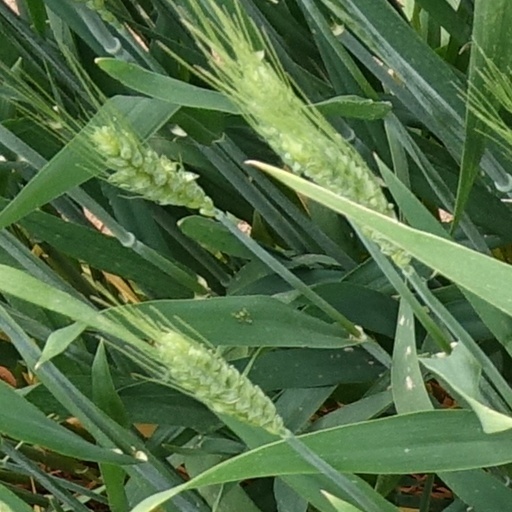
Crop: wheat